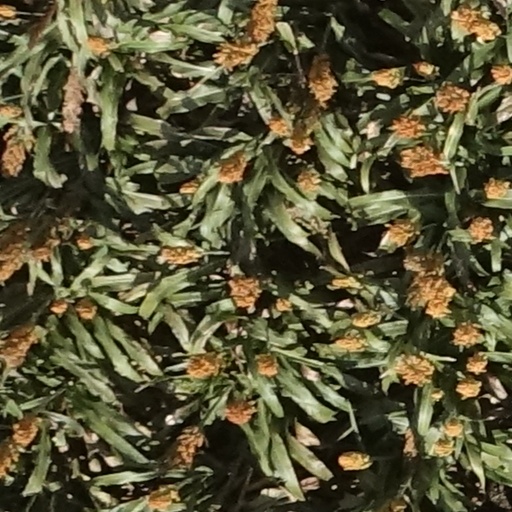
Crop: sorghum